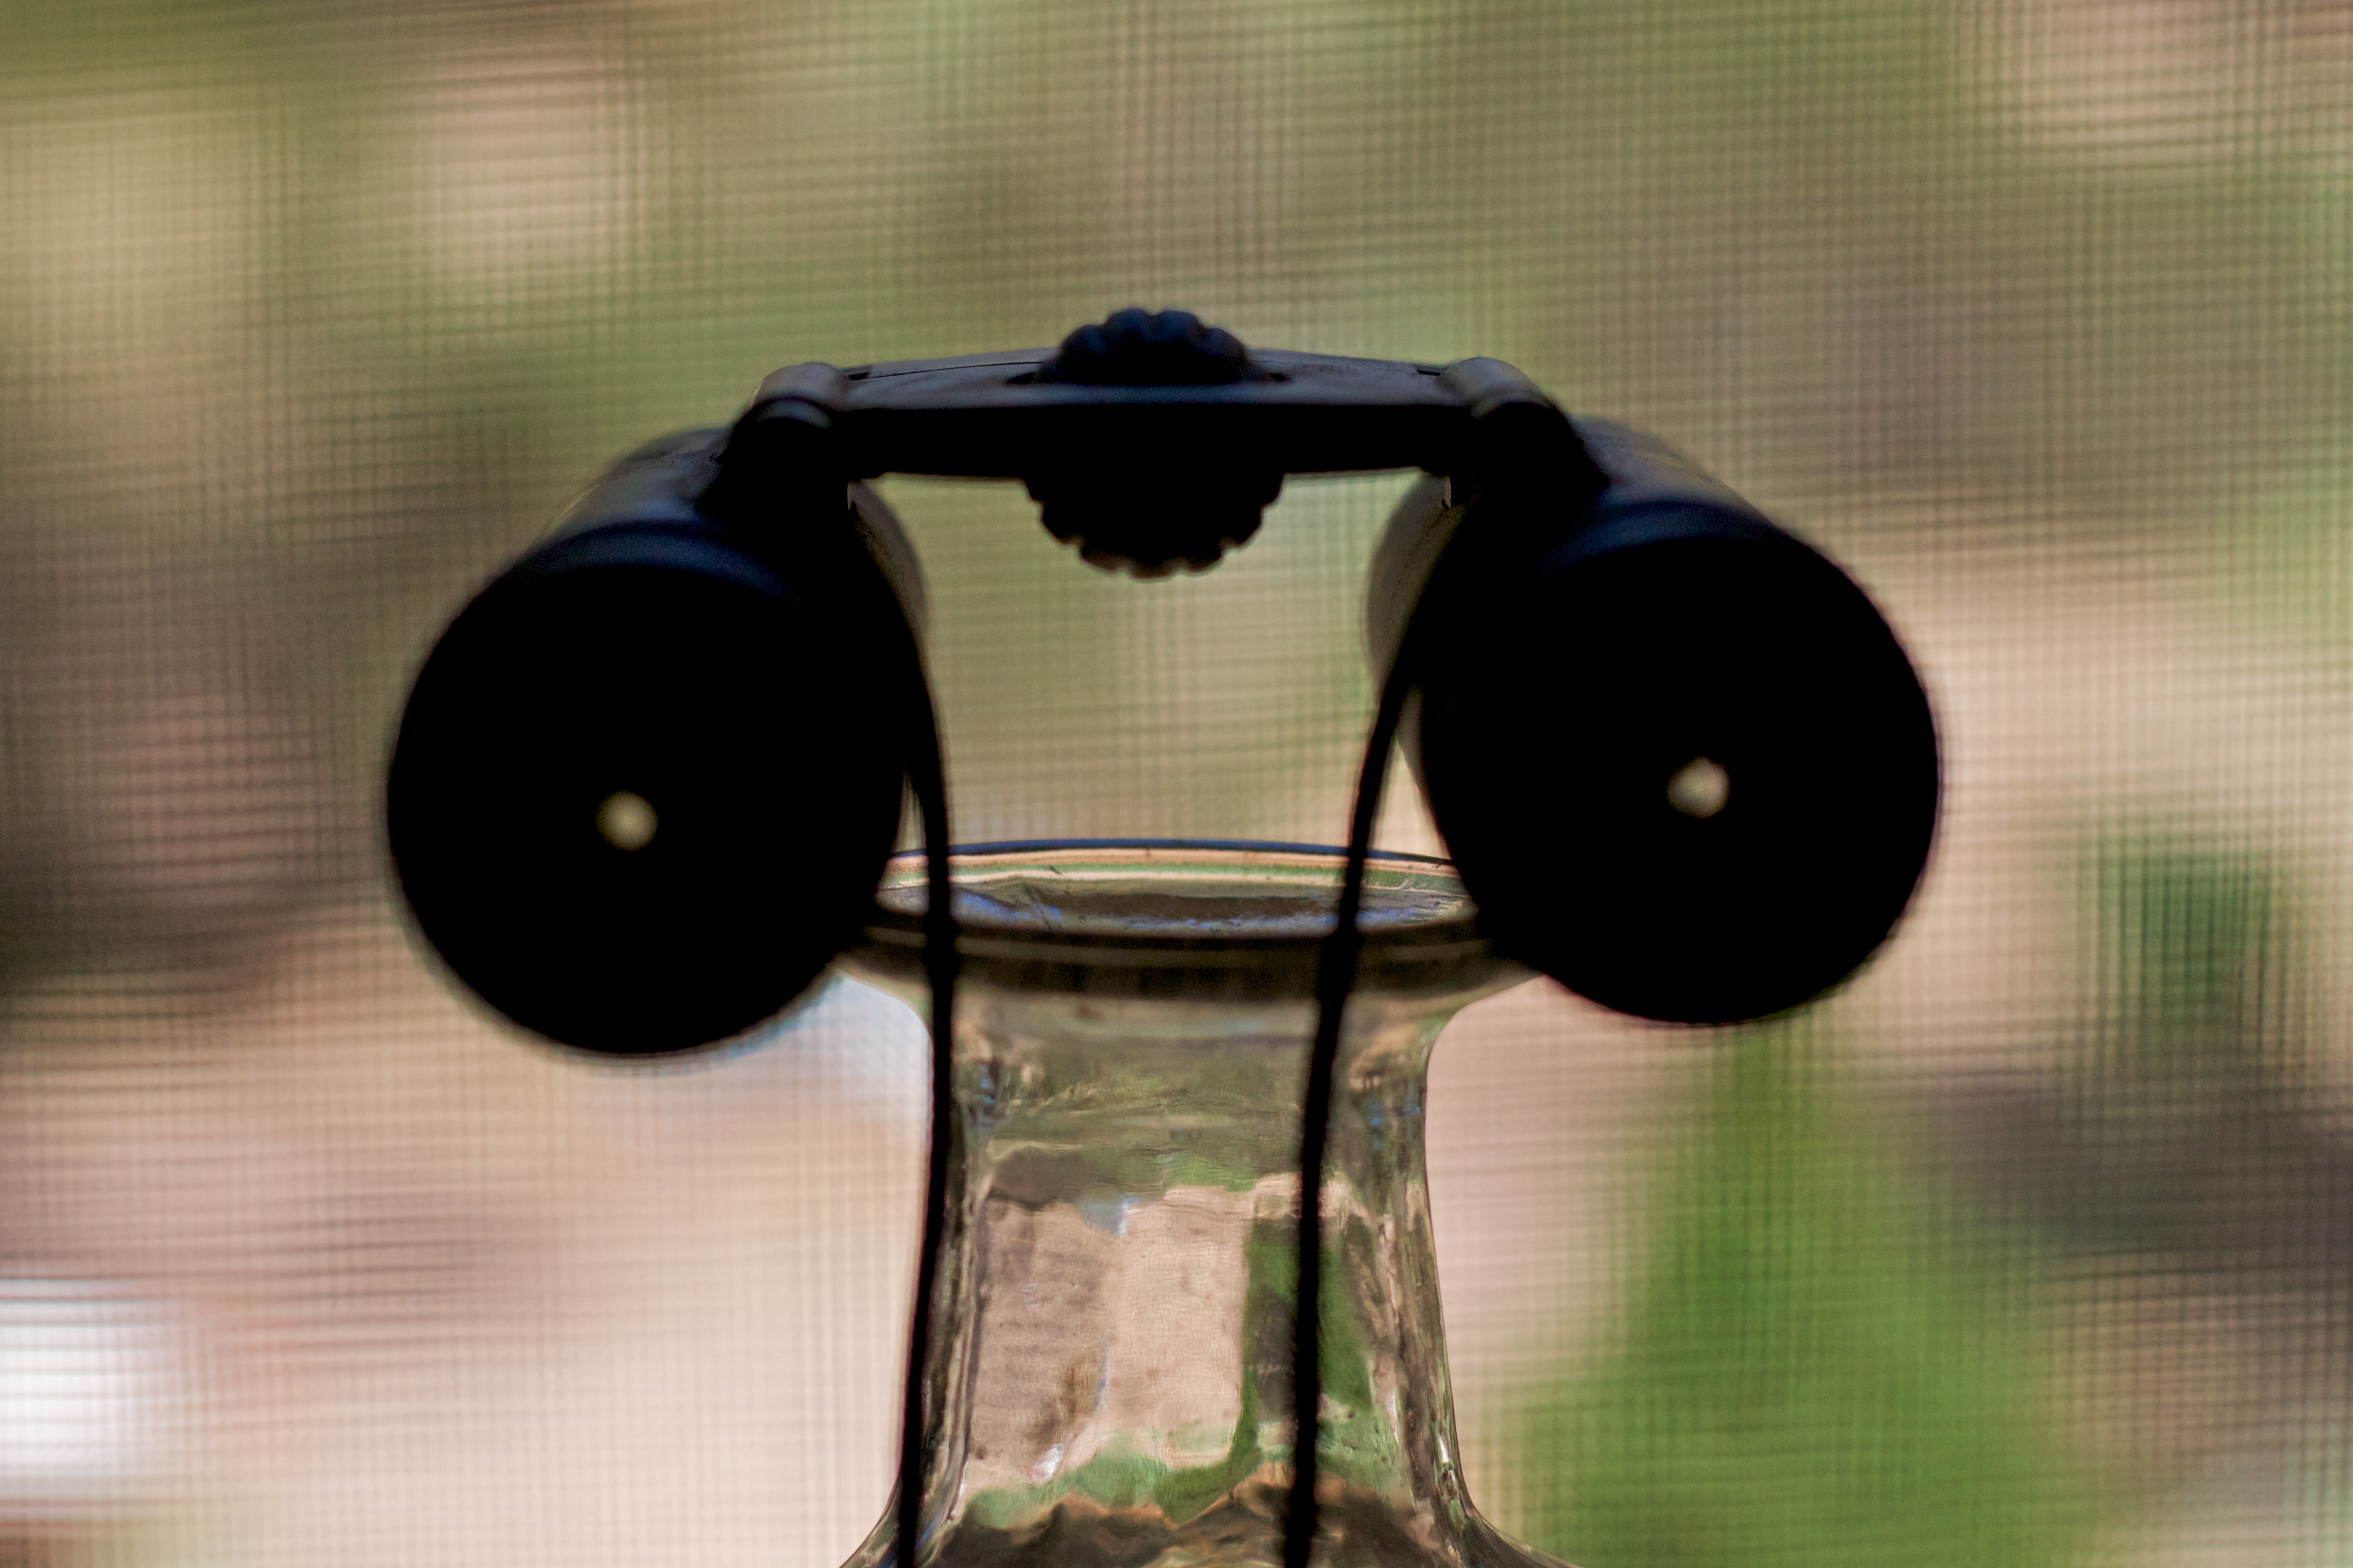
light, lighting, eye, binoculars